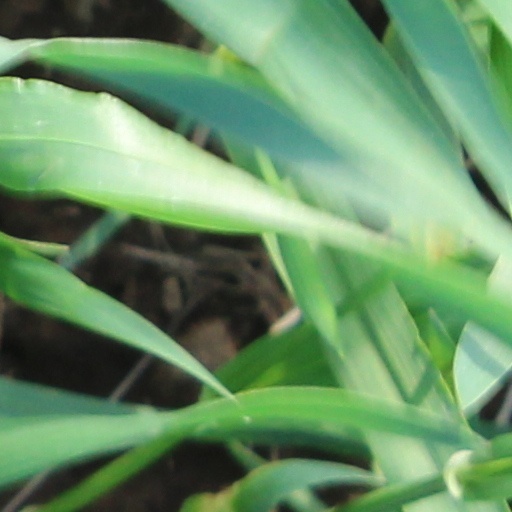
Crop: wheat